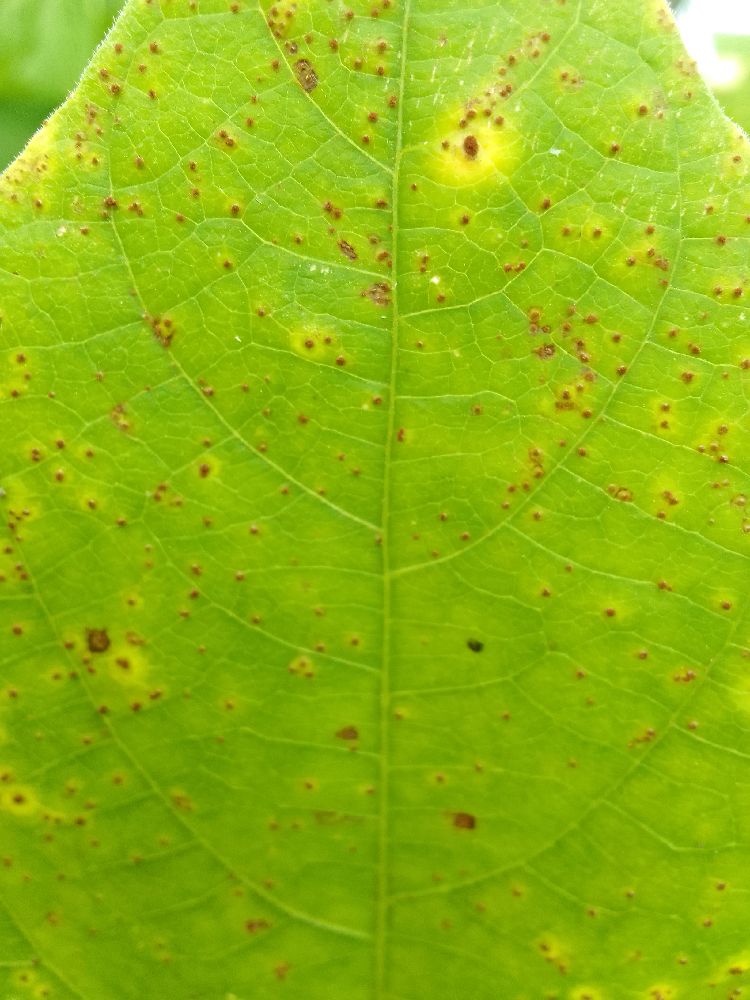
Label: rust